Mikhail Vorobyev (ice hockey)

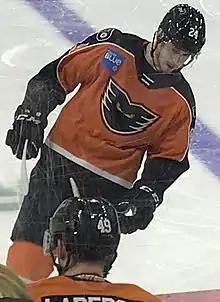
Mikhail Vorobyev on January 15, 2020

Mikhail Sergeyevich Vorobyev (born 5 January 1997) is a Russian professional ice hockey forward who currently plays for SKA Saint Petersburg of the Kontinental Hockey League (KHL). He was selected 104th overall in the 2015 NHL Entry Draft by the Philadelphia Flyers.